John Muir Trail

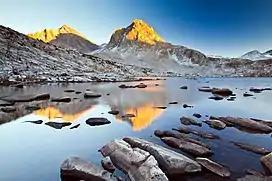
Mts. Fiske and Huxley reflected in Sapphire Lake

A permit is required to hike the JMT, which can be obtained from the national park or forest where the hiker begins the hike, and is available 168 days in advance. This single permit is valid for the entire hike. Permit reservations can be hard to obtain for JMT thru-hikers, but a portion of permits are reserved for walk-ins. The Whitney Portal end of the JMT has a lottery for wilderness permits, and hikers starting in Yosemite face competition with other backpackers simply wanting to camp overnight while hiking Half Dome or to Tuolumne Meadows. Backpackers entering the Sierra backcountry on multi-day trips are generally required to carry their food in approved hard-sided storage containers known as bear canisters to protect their food and other scented items from theft by black bears, which are common in the region.